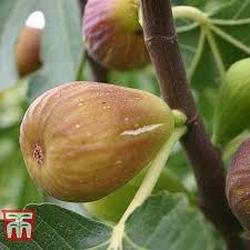
Label: Fig